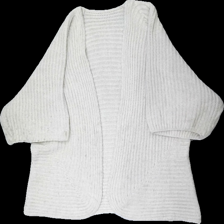
View: front
Type: Cardigan
Category: Ladies
Brand: Not in the list
Colors: White
Material: 100% acry
Cut: Regular
Stains: Major
Holes: Minor
Price range: <50
Recommended usage: Recycle
Description: White knitted cardigan, unknown brand unknown size. Poor condition.